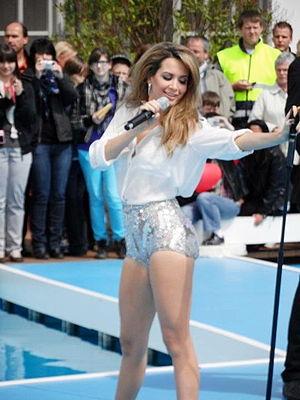
Mandy Grace Capristo, ou simplement Mandy Capristo, née le 21 mars 1990 à Mannheim, est une auteure-compositrice-interprète, chanteuse, danseuse, pianiste et mannequin allemande.